21-gun salute

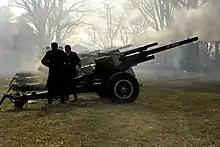
The Presidential Salute Guns Battery fires its M5 guns outside of the U.S. Capitol, during the 2009 Presidential Inauguration

When Queen Elizabeth II died, a 96-gun salute was fired to represent the years of her life. Since Charles III ascended the throne, gun salutes are fired around the country to mark the birthdays of King Charles III and Queen Camilla.